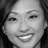
Emotion: happy